Juxta

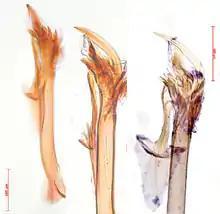
Phallus and juxta in ventro-lateral view of the moth "Antispila oinophylla"

In insect anatomy, the juxta is an organ in the males of most Lepidoptera (i.e. moths and butterflies) that supports the aedeagus, the organ used for reproduction in insects. The juxta is located between the two valvae.